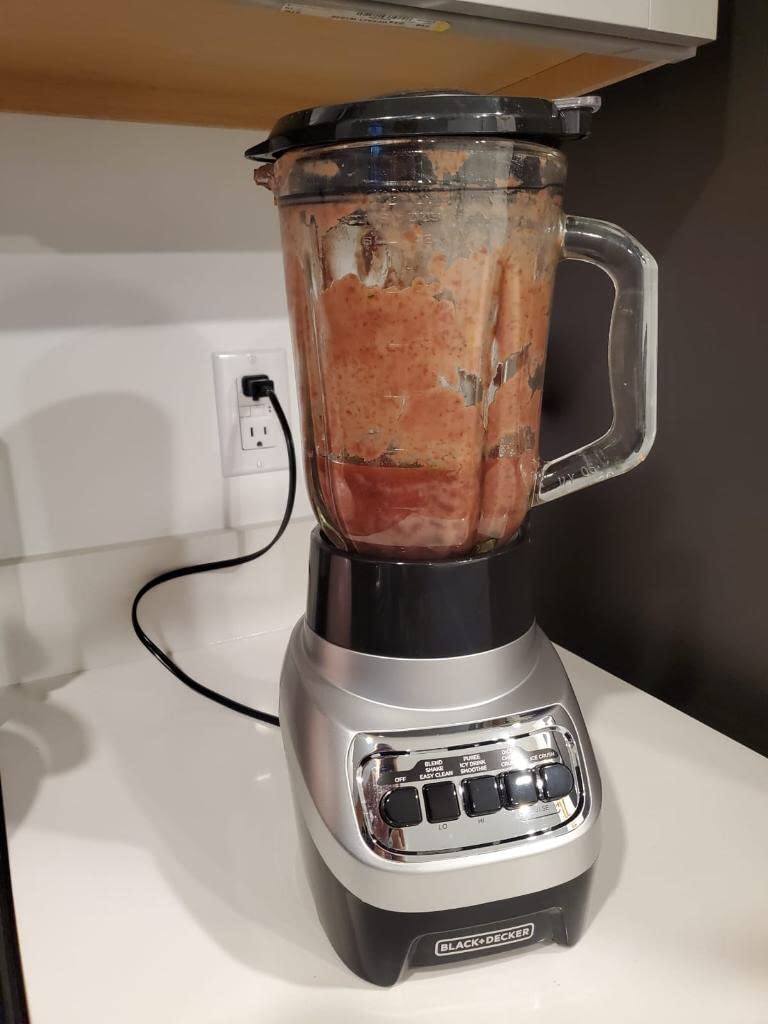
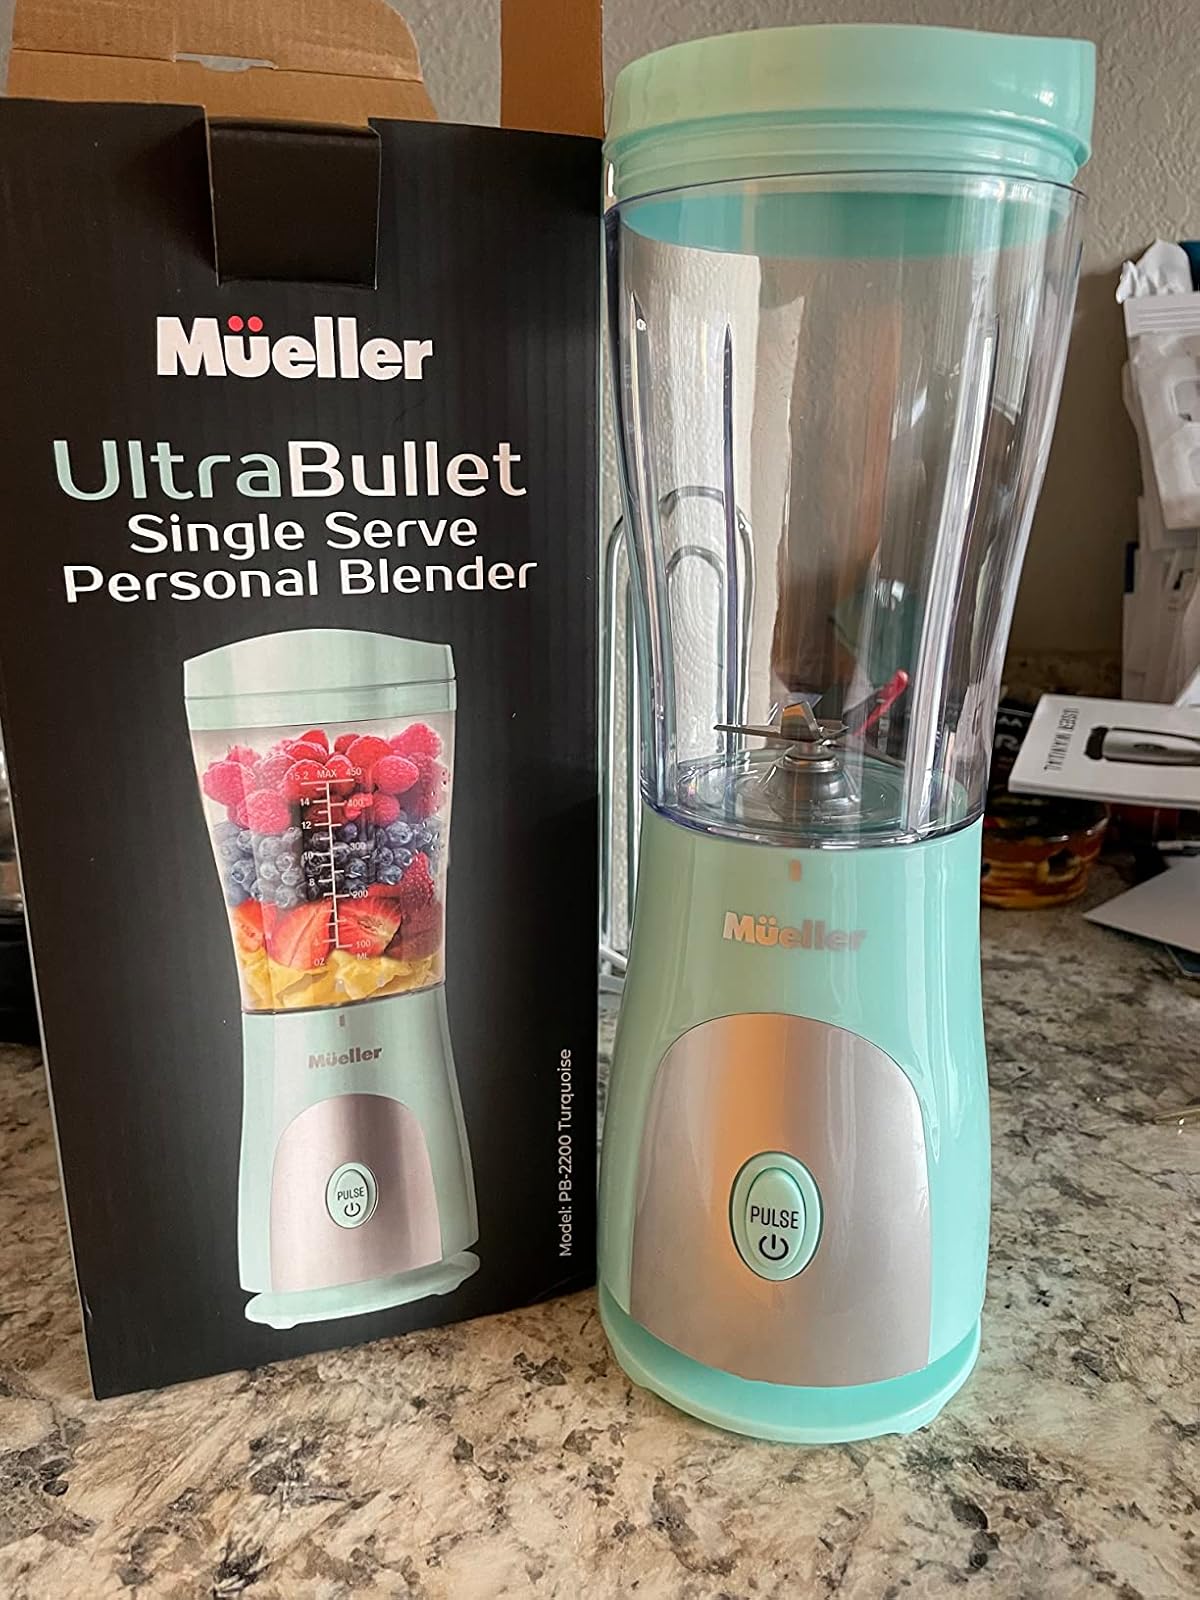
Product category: items_blender
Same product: no